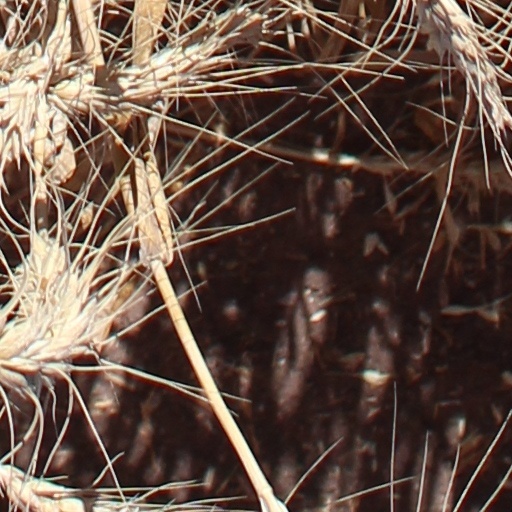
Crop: wheat